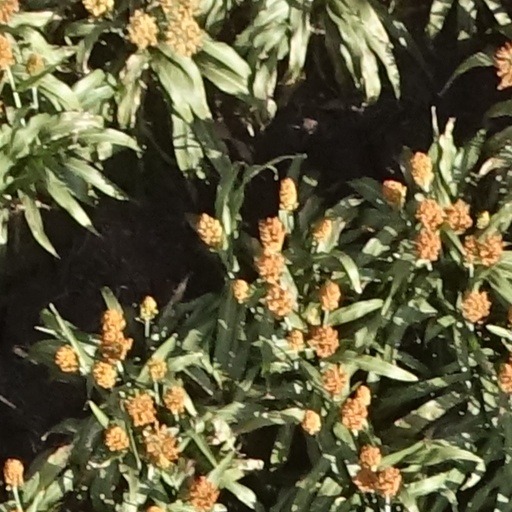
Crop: sorghum